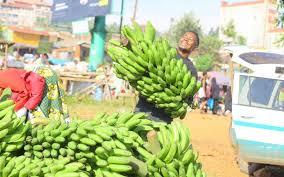
Tunaona picha hapa za ndizi amabazo tayari zimekomaa kabisa na viko tayari kufanyiwa matumizi mbalimbali. Bila shaka tunajuani  wakulima wa biashara  ambazo tunaona bila shaka ndizi hizi zimetolewa shambani labda uenda inapelekwa sokoni kuuzwa moja kwa moja